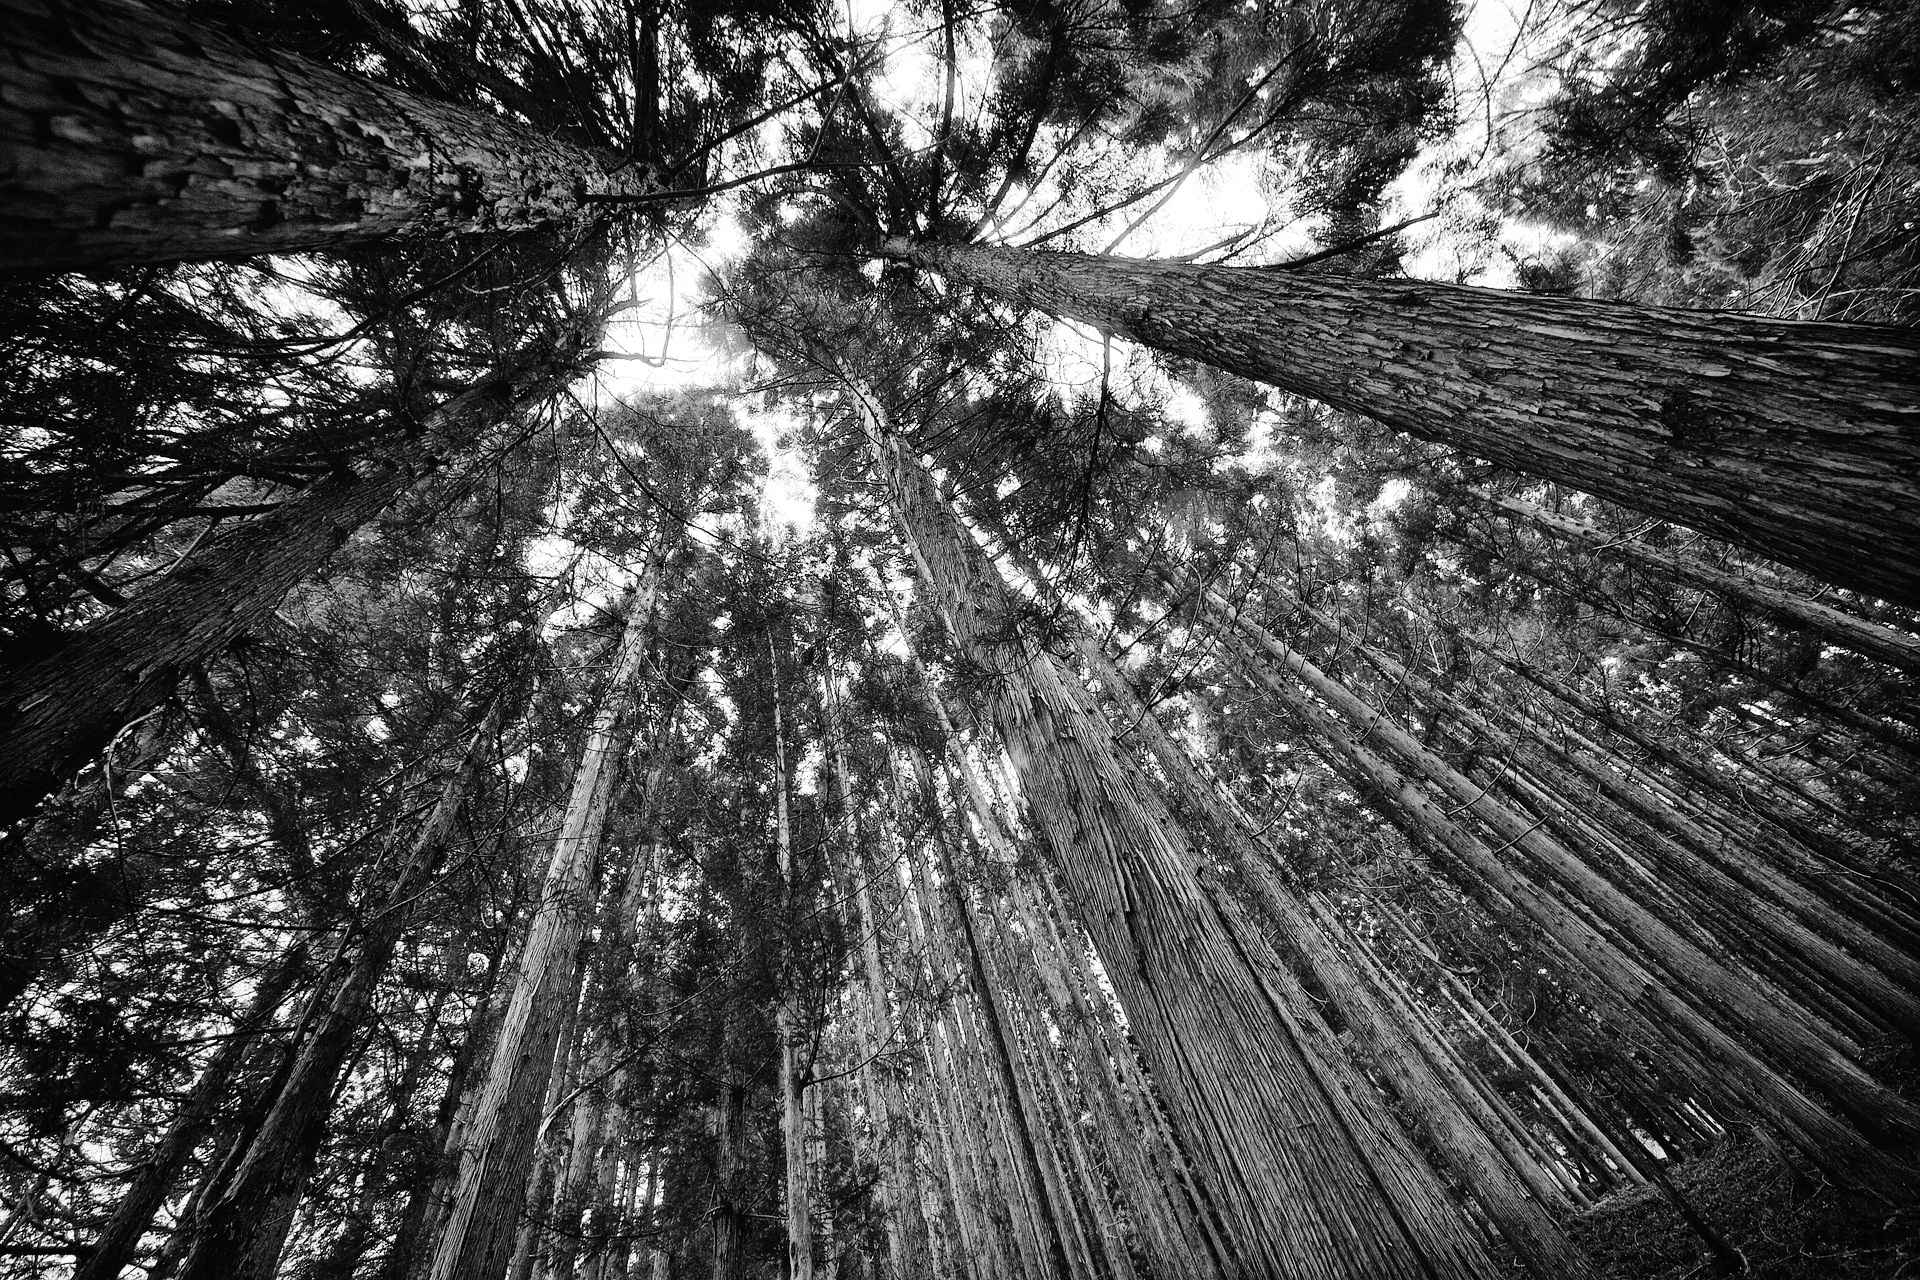
tree, nature, forest, branch, snow, winter, black and white, wood, track, photography, sunlight, leaf, pine, line, darkness, black, monochrome, season, habitat, monochrome photography, natural environment, woody plant